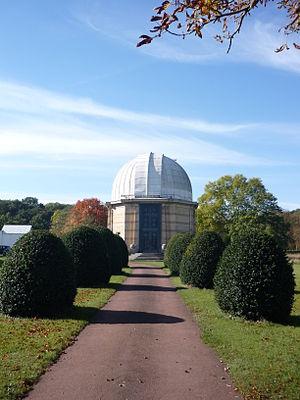
Coupole de la Table Equatoriale de Meudon
L'Observatoire de Paris est un observatoire astronomique implanté sur trois sites : Paris, Meudon et Nançay.